Drag-reducing aerospike

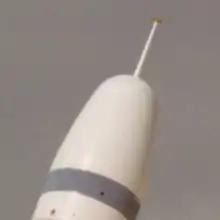
UGM-96 Trident I first launch on 18 January 1977 at Cape Canaveral. The thin antenna-like structure mounted on the nose cone is the aerospike, which is composed of two parts. 1) The Extensible Boom is the long, slender, slightly tapered cylindrical structure; the wider "underside" is mounted to the nose cone. The narrow, top end of the Boom is for mounting:2) "flat, circular, metallic" plates (brownish/yellow color, above). The plates are mounted perpendicular to the Vertical Axis--much like an upturned Martini glass, the container representing the nosecone, with the stem and base representing the Boom and plate, respectively.

A drag-reducing aerospike is a device (see nose cone design) used to reduce the forebody pressure aerodynamic drag of blunt bodies at supersonic speeds. The aerospike creates a detached shock ahead of the body. Between the shock and the forebody a zone of recirculating flow occurs which acts like a more streamlined forebody profile, reducing the drag.